Our Lady of Miracles

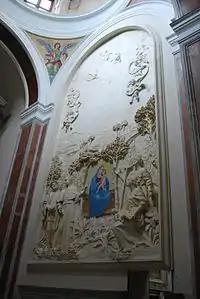
A representation of the discovery of Our Lady of Miracles' image (inside its chapel in the Basilica of Our Lady of the Assumption in Alcamo).

The cult of Madonna of Miracles in Alcamo dates back to 21 June 1547, the day people remember the Madonna's apparition to some women near a stream running north of Alcamo.